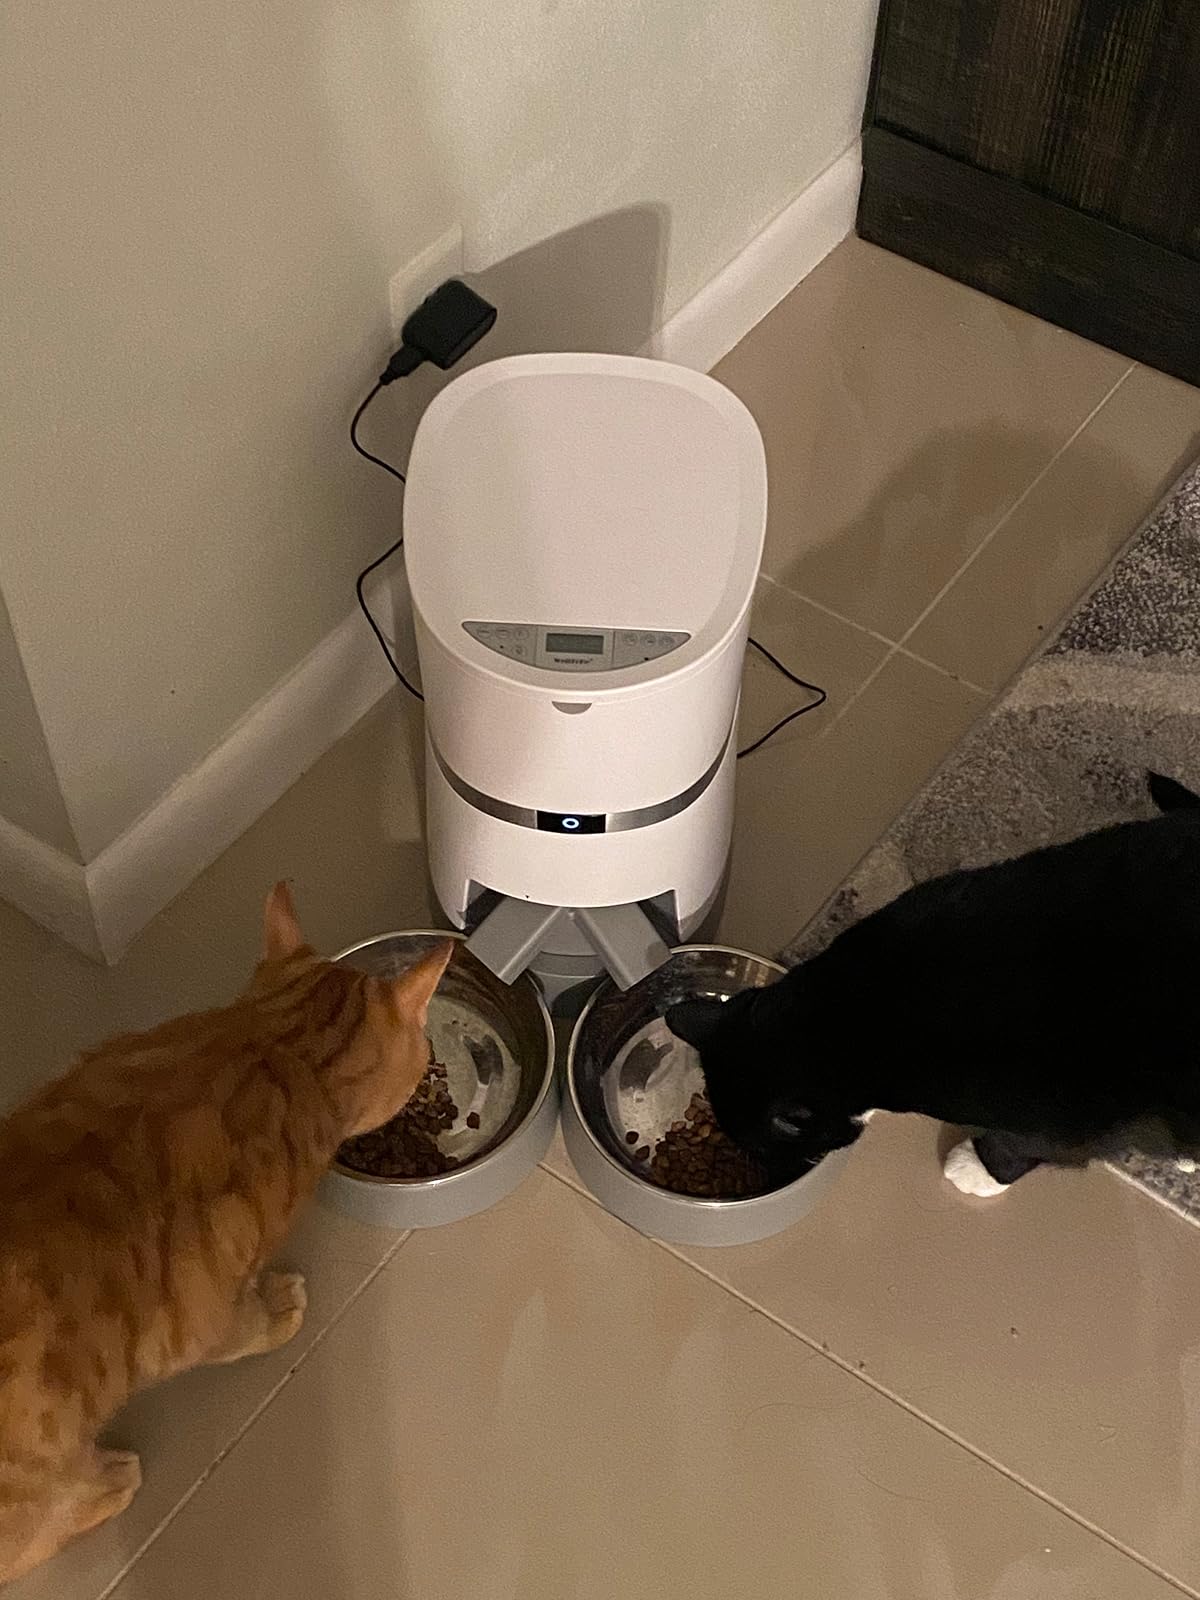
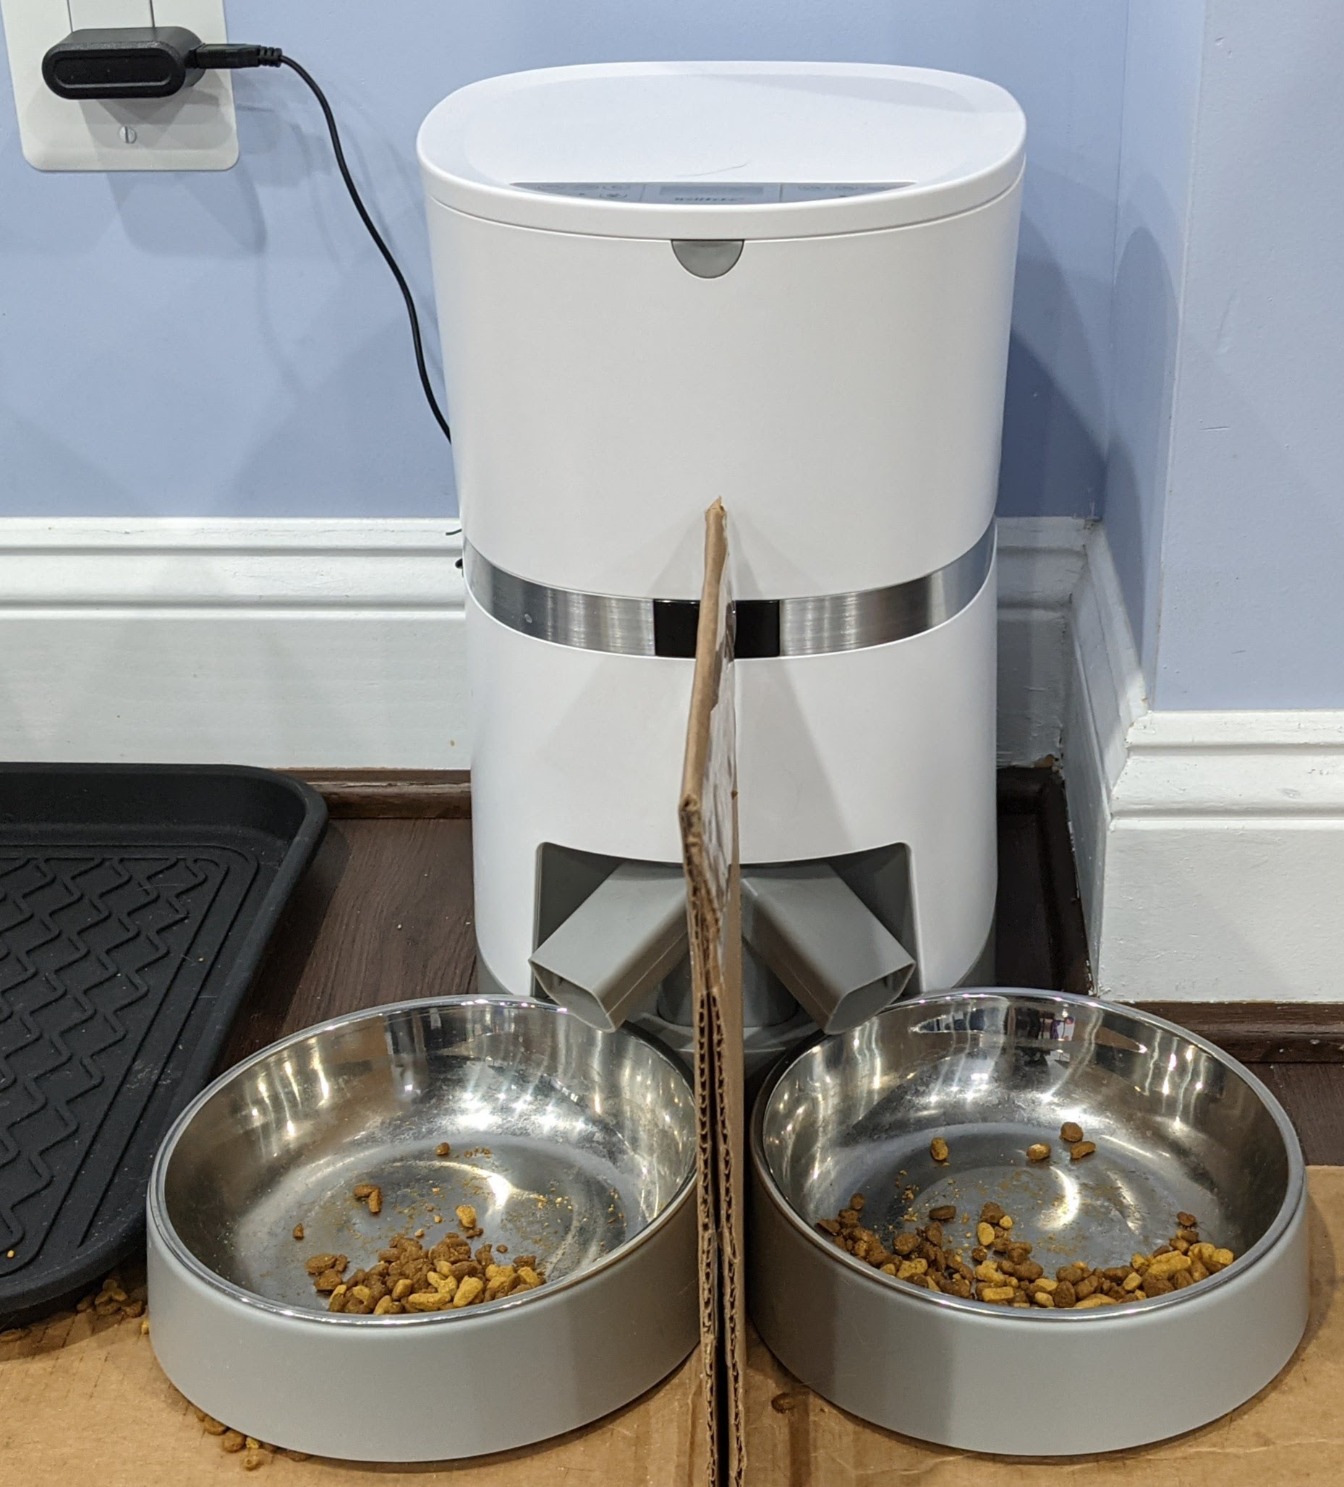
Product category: items_feeder
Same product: yes